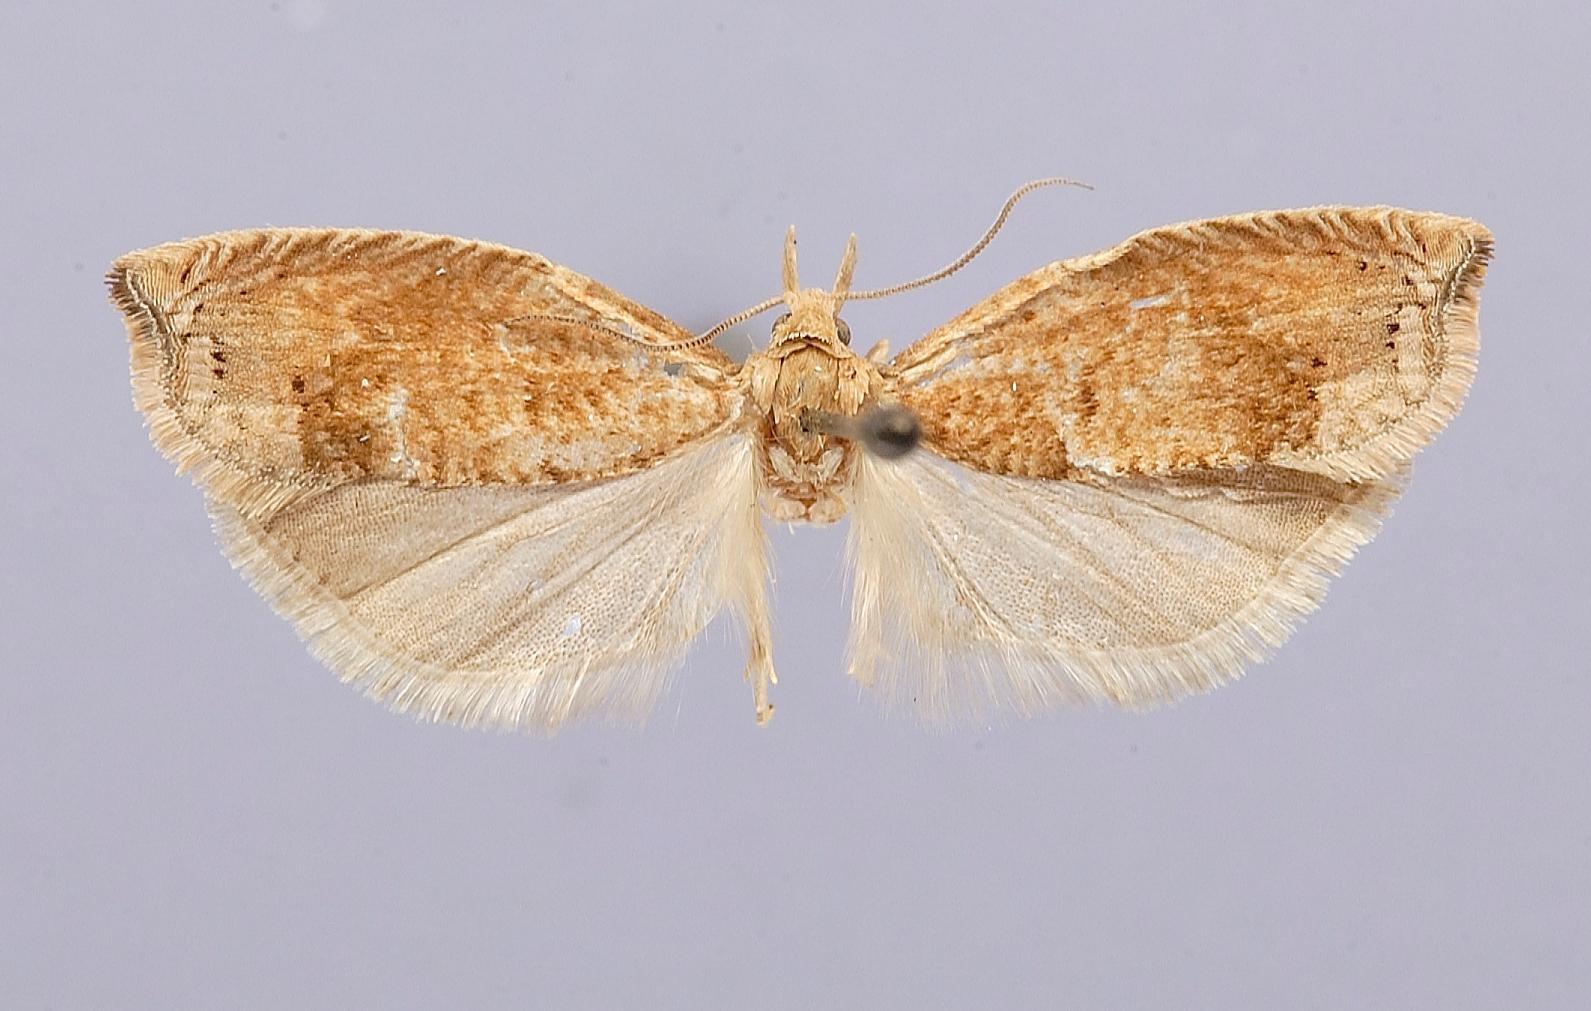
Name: Epinotia improvisana
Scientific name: Epinotia improvisana Heinrich, 1923
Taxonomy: Animalia, Arthropoda, Insecta, Lepidoptera, Tortricidae
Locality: Mineral King, Tulare, California, United States
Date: "June 16-23"